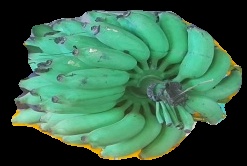
Variety: elakki-bale
Grade: grade2